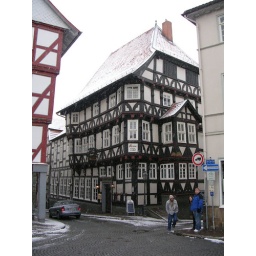
This is the oldest building in Homberg- a bar built before Columbus ever discovered America!